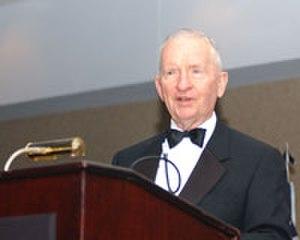
Liste des candidats du Parti de la réforme à la présidence des États-Unis d'Amérique. Lors de l'élection de 2008, le ticket réformateur n'est présent que dans le Mississippi et ne récolte que 481 voix.
L'élection présidentielle américaine de 1992 a lieu dans une période de fort ralentissement économique marqué par l'essoufflement de douze années de reaganisme. Elle aboutit à la victoire du démocrate Bill Clinton, gouverneur de l'Arkansas contre le président sortant, le républicain George H. W. Bush, lui-même handicapé par la présence d'un candidat conservateur, l'homme d'affaires du Texas, Ross Perot. Si Bill Clinton obtient une large majorité des grands électeurs, il ne reçoit qu'une majorité relative des suffrages populaires soit 43 % des voix contre 37,4 % à George Bush et 19 % à Ross Perot. Ce dernier termine deuxième dans deux États, le Maine avec 30,44 %, et l'Utah avec 27,34 %. Un sondage au cours de la campagne l'avait même donné gagnant avec 39 %.